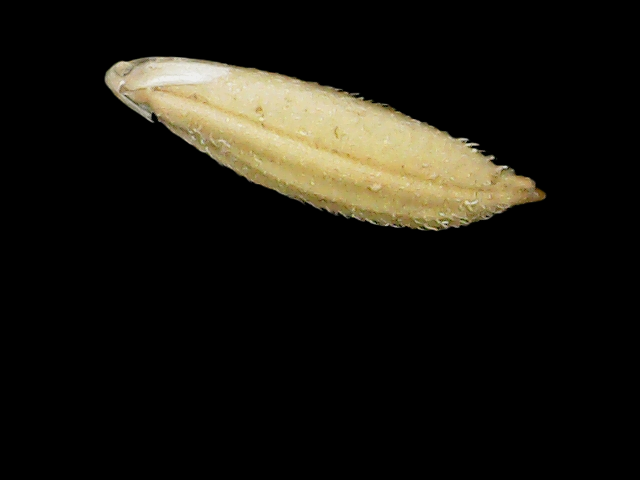
Rice variety: Binadhan23